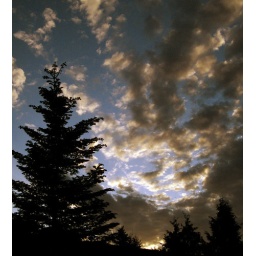
As seen from my desk in new house